Arthur Bisguier

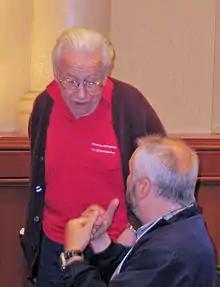
Bisguier at the National Open, Las Vegas, Nevada, in 2009

Arthur Bernard Bisguier (October 8, 1929April 5, 2017) was an American chess player, chess promoter, and writer who held the FIDE title of Grandmaster (GM).